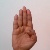
The image shows a hand gesture representing the letter 'B' in Indian Sign Language.